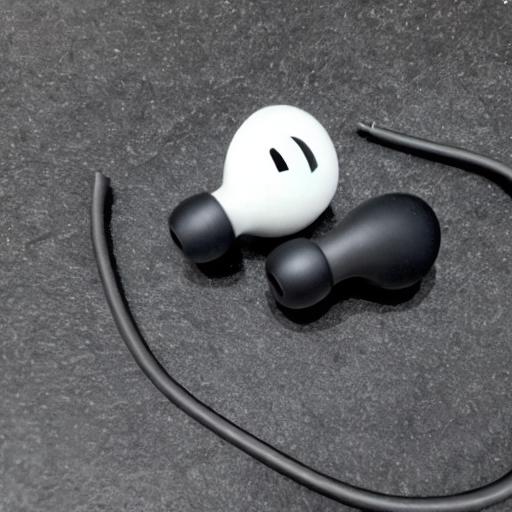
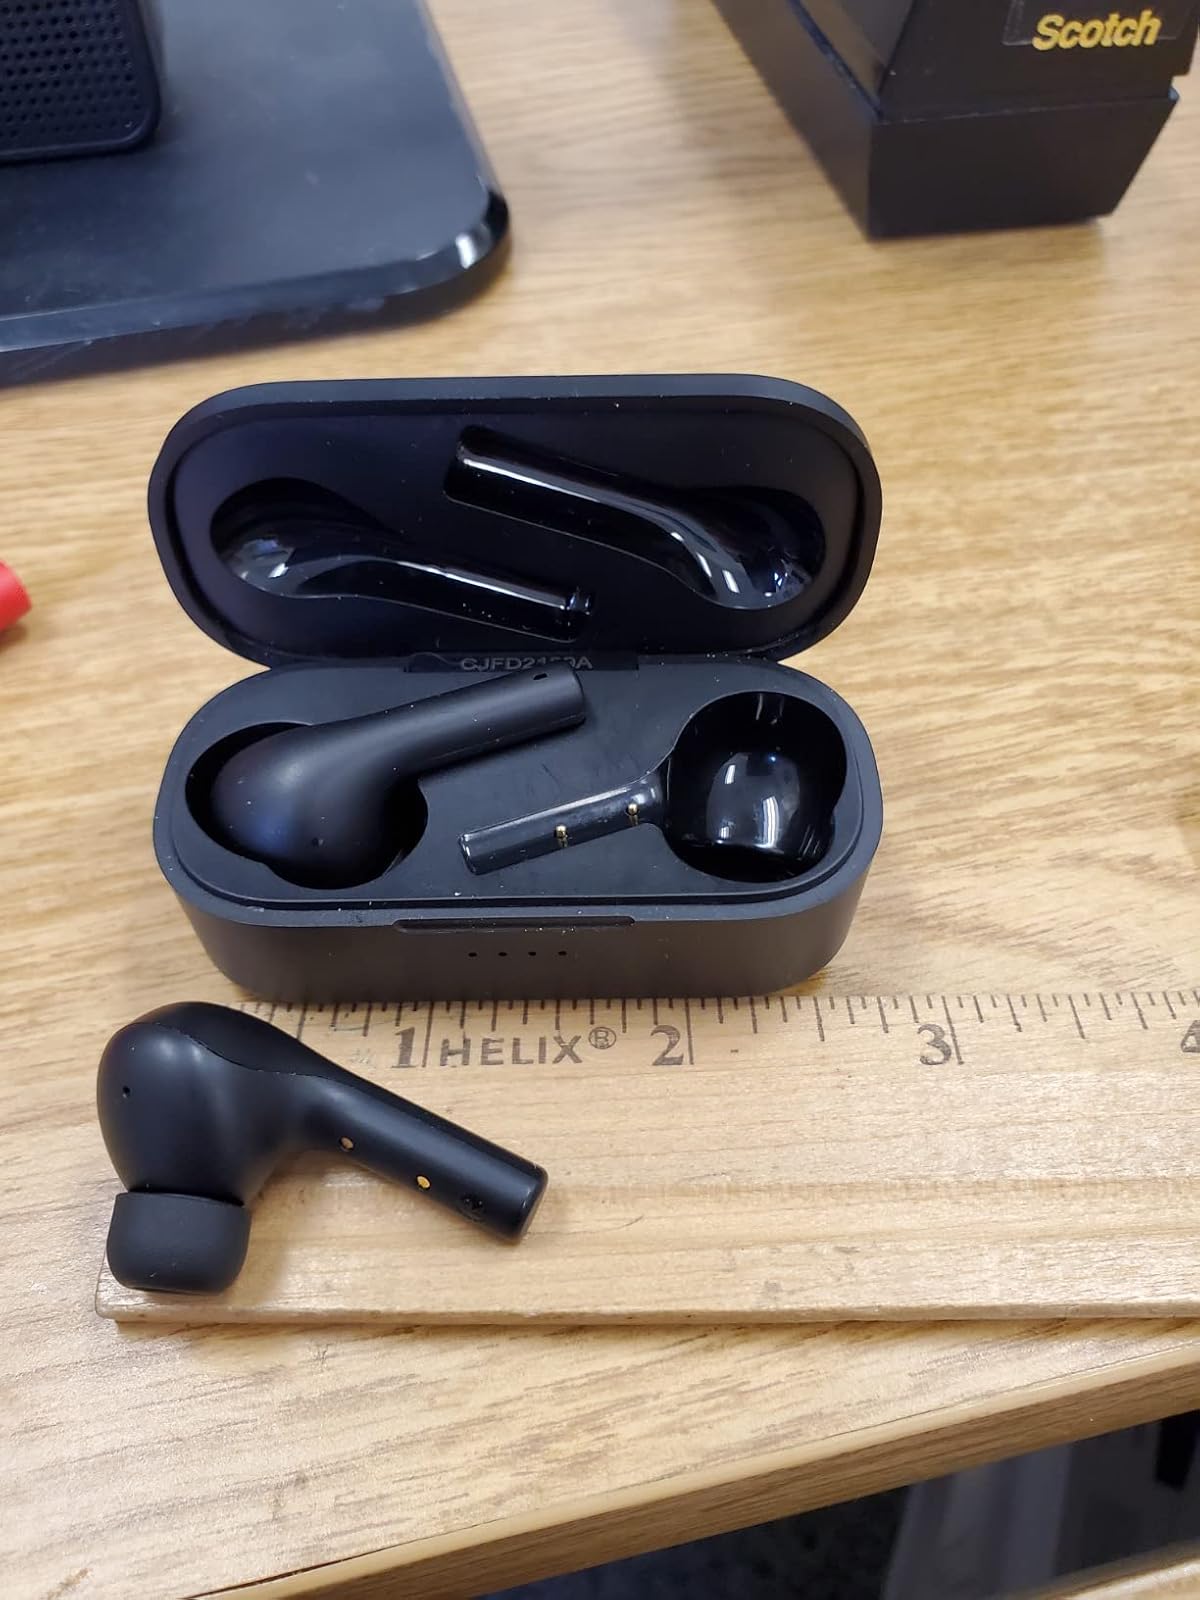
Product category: earbuds
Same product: no